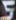
Number: 5